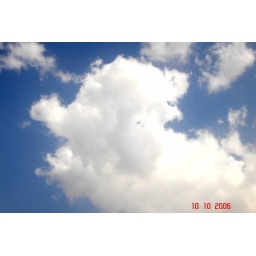
This cloud was smiling at me right above my office window